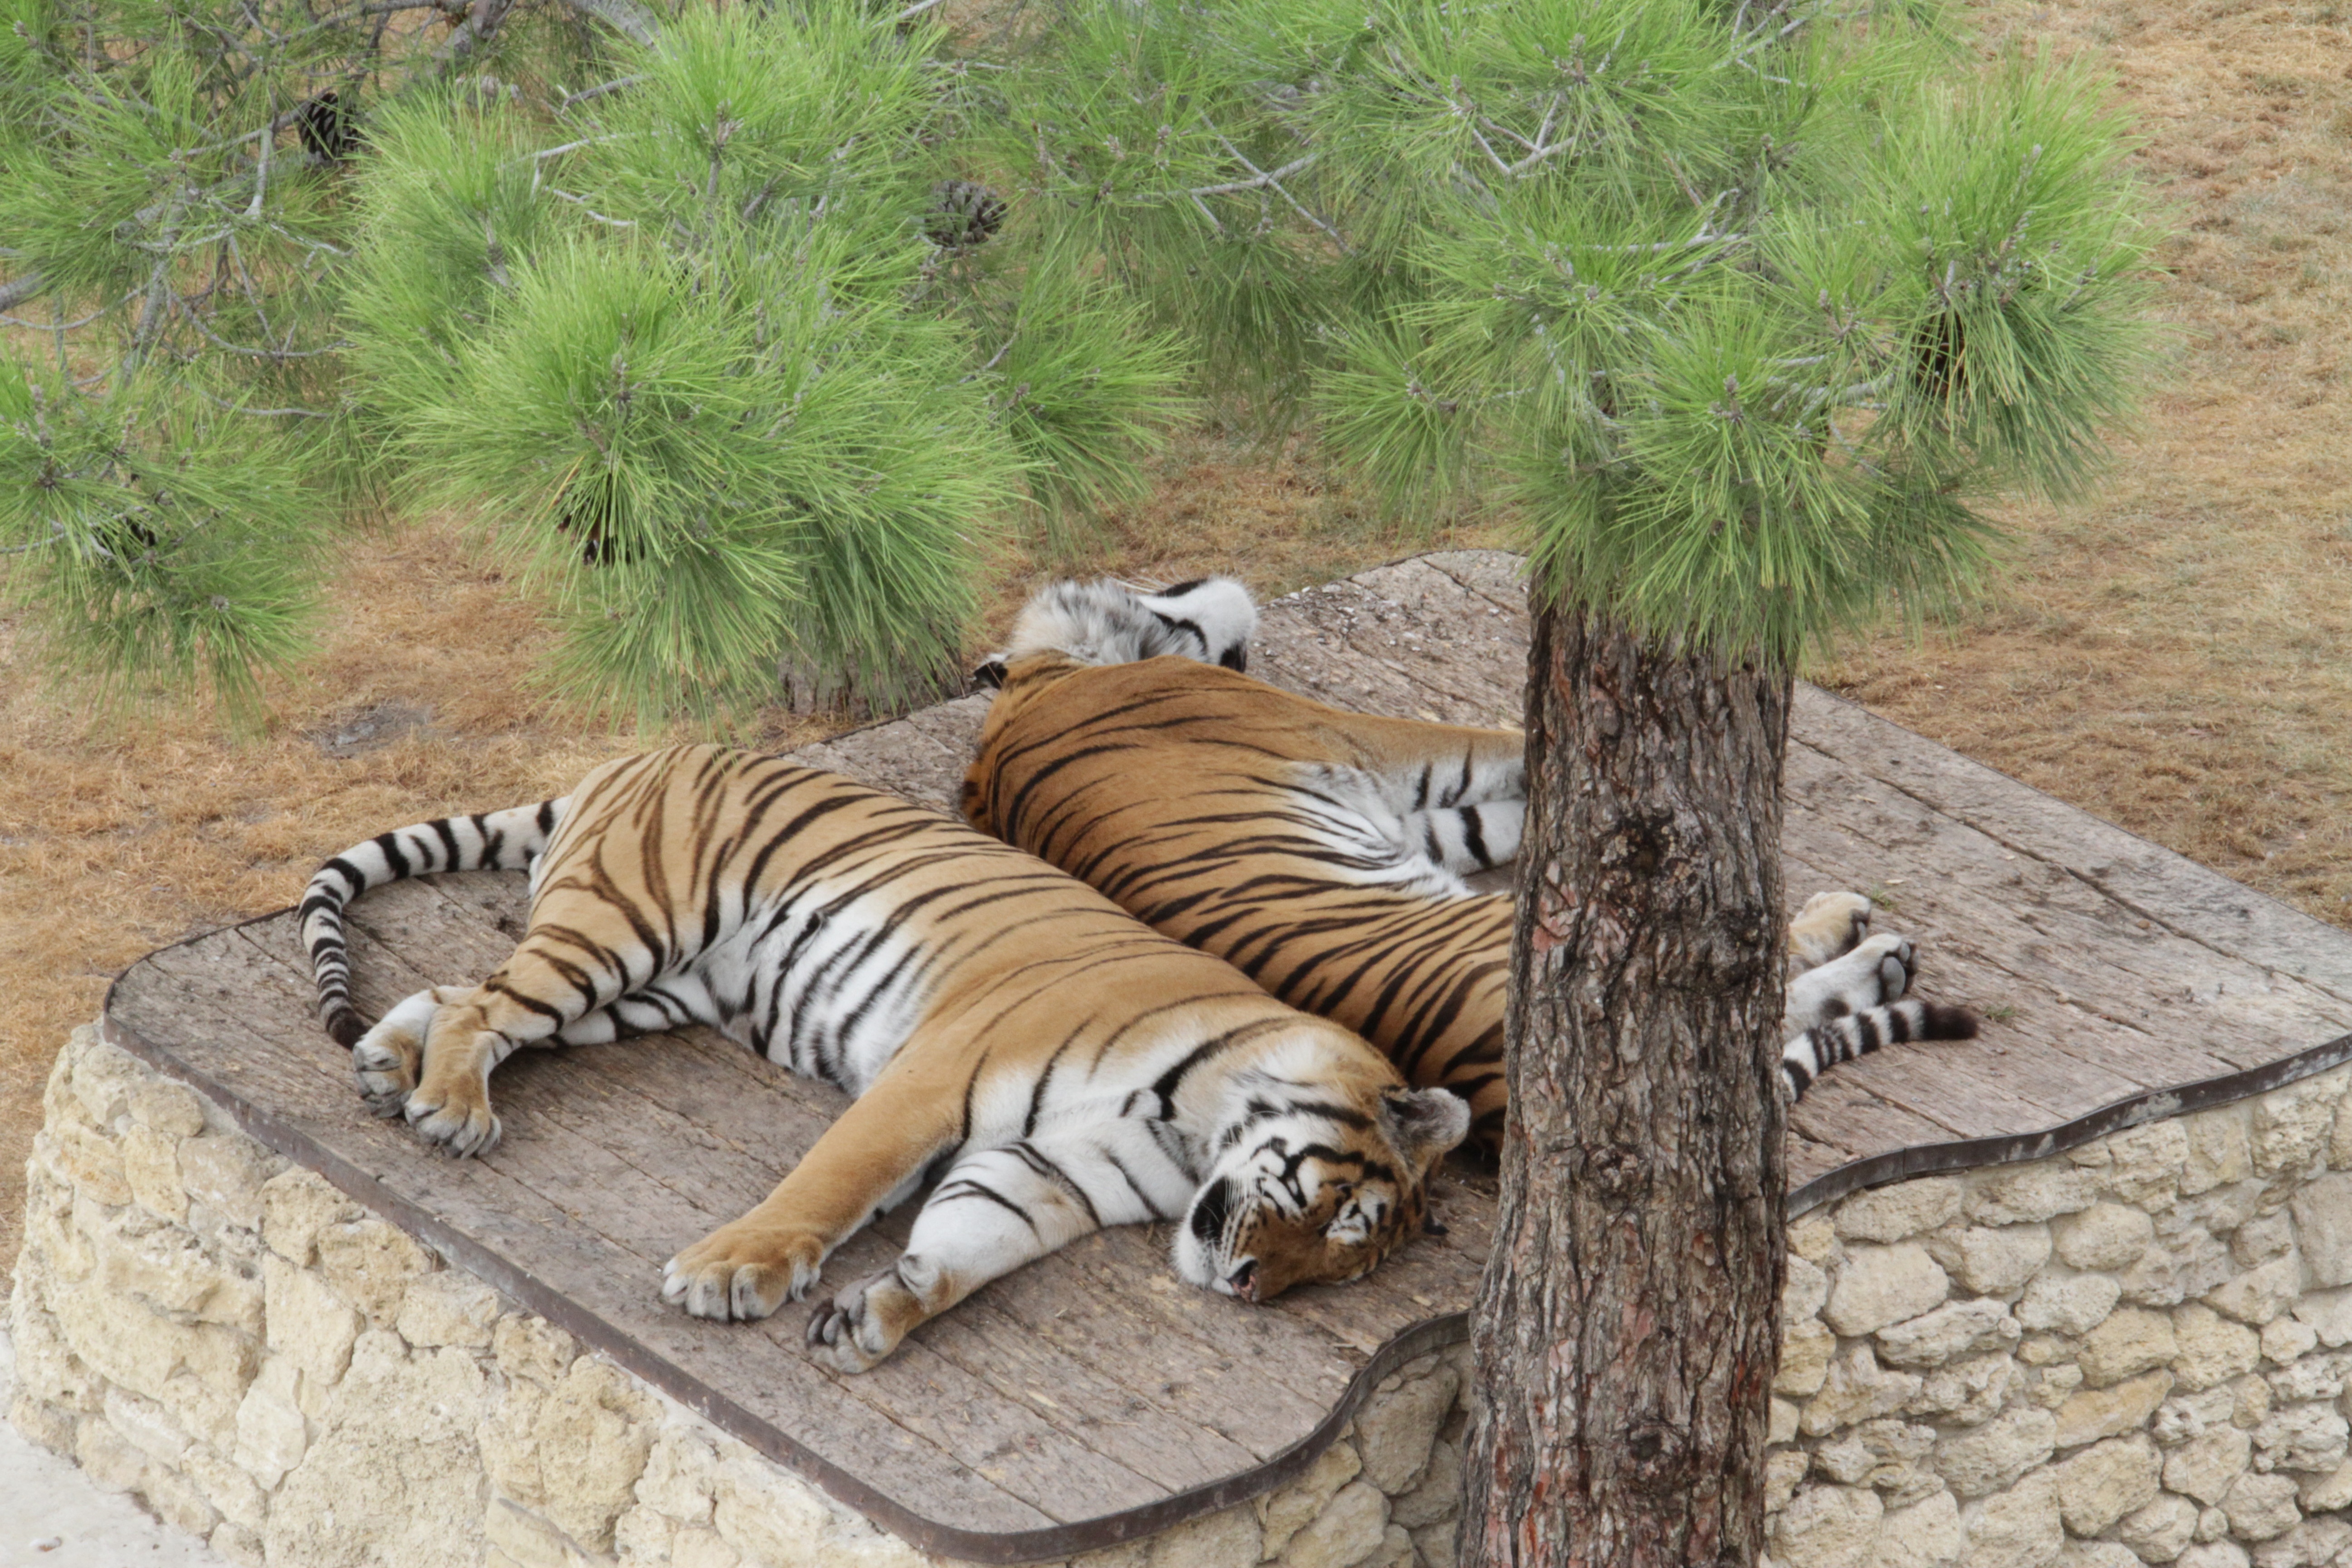
vacation, wildlife, zoo, mammal, fauna, sleep, tiger, tigers, big cats, cat like mammal